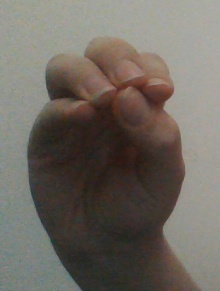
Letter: ha